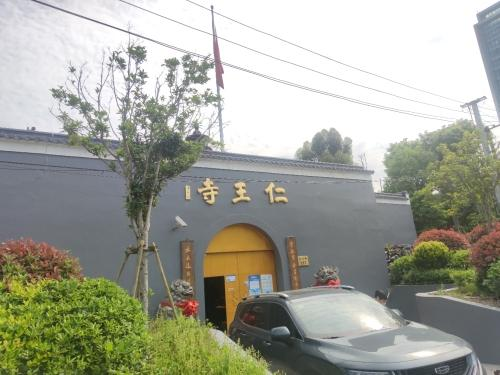
地标名称：仁王寺
所在城市：温州市·鹿城区